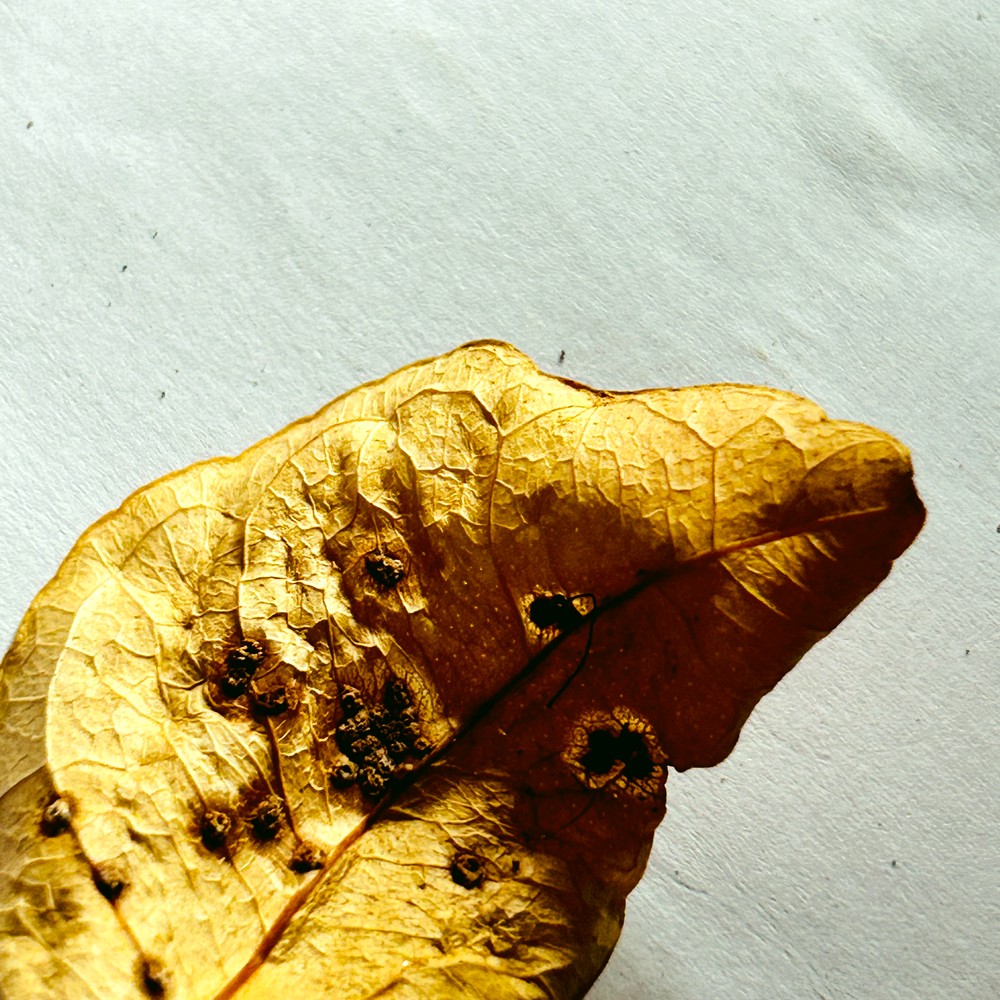
Label: Dry Leaf